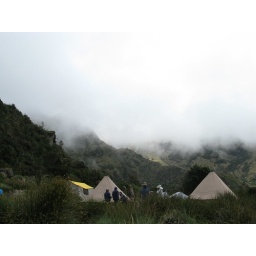
Lunch tents in the valley surrounded by green mountains and the low laying fog.